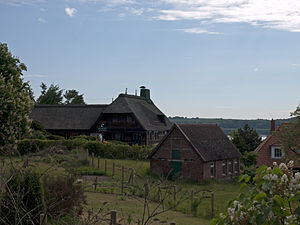
Pogeez
Pogeez med søen i baggrunden
Pogeez er en kommune i det nordlige Tyskland, beliggende i Amt Lauenburgische Seen under Kreis Herzogtum Lauenburg. Kreis Herzogtum Lauenburg ligger i delstaten Slesvig-Holsten.